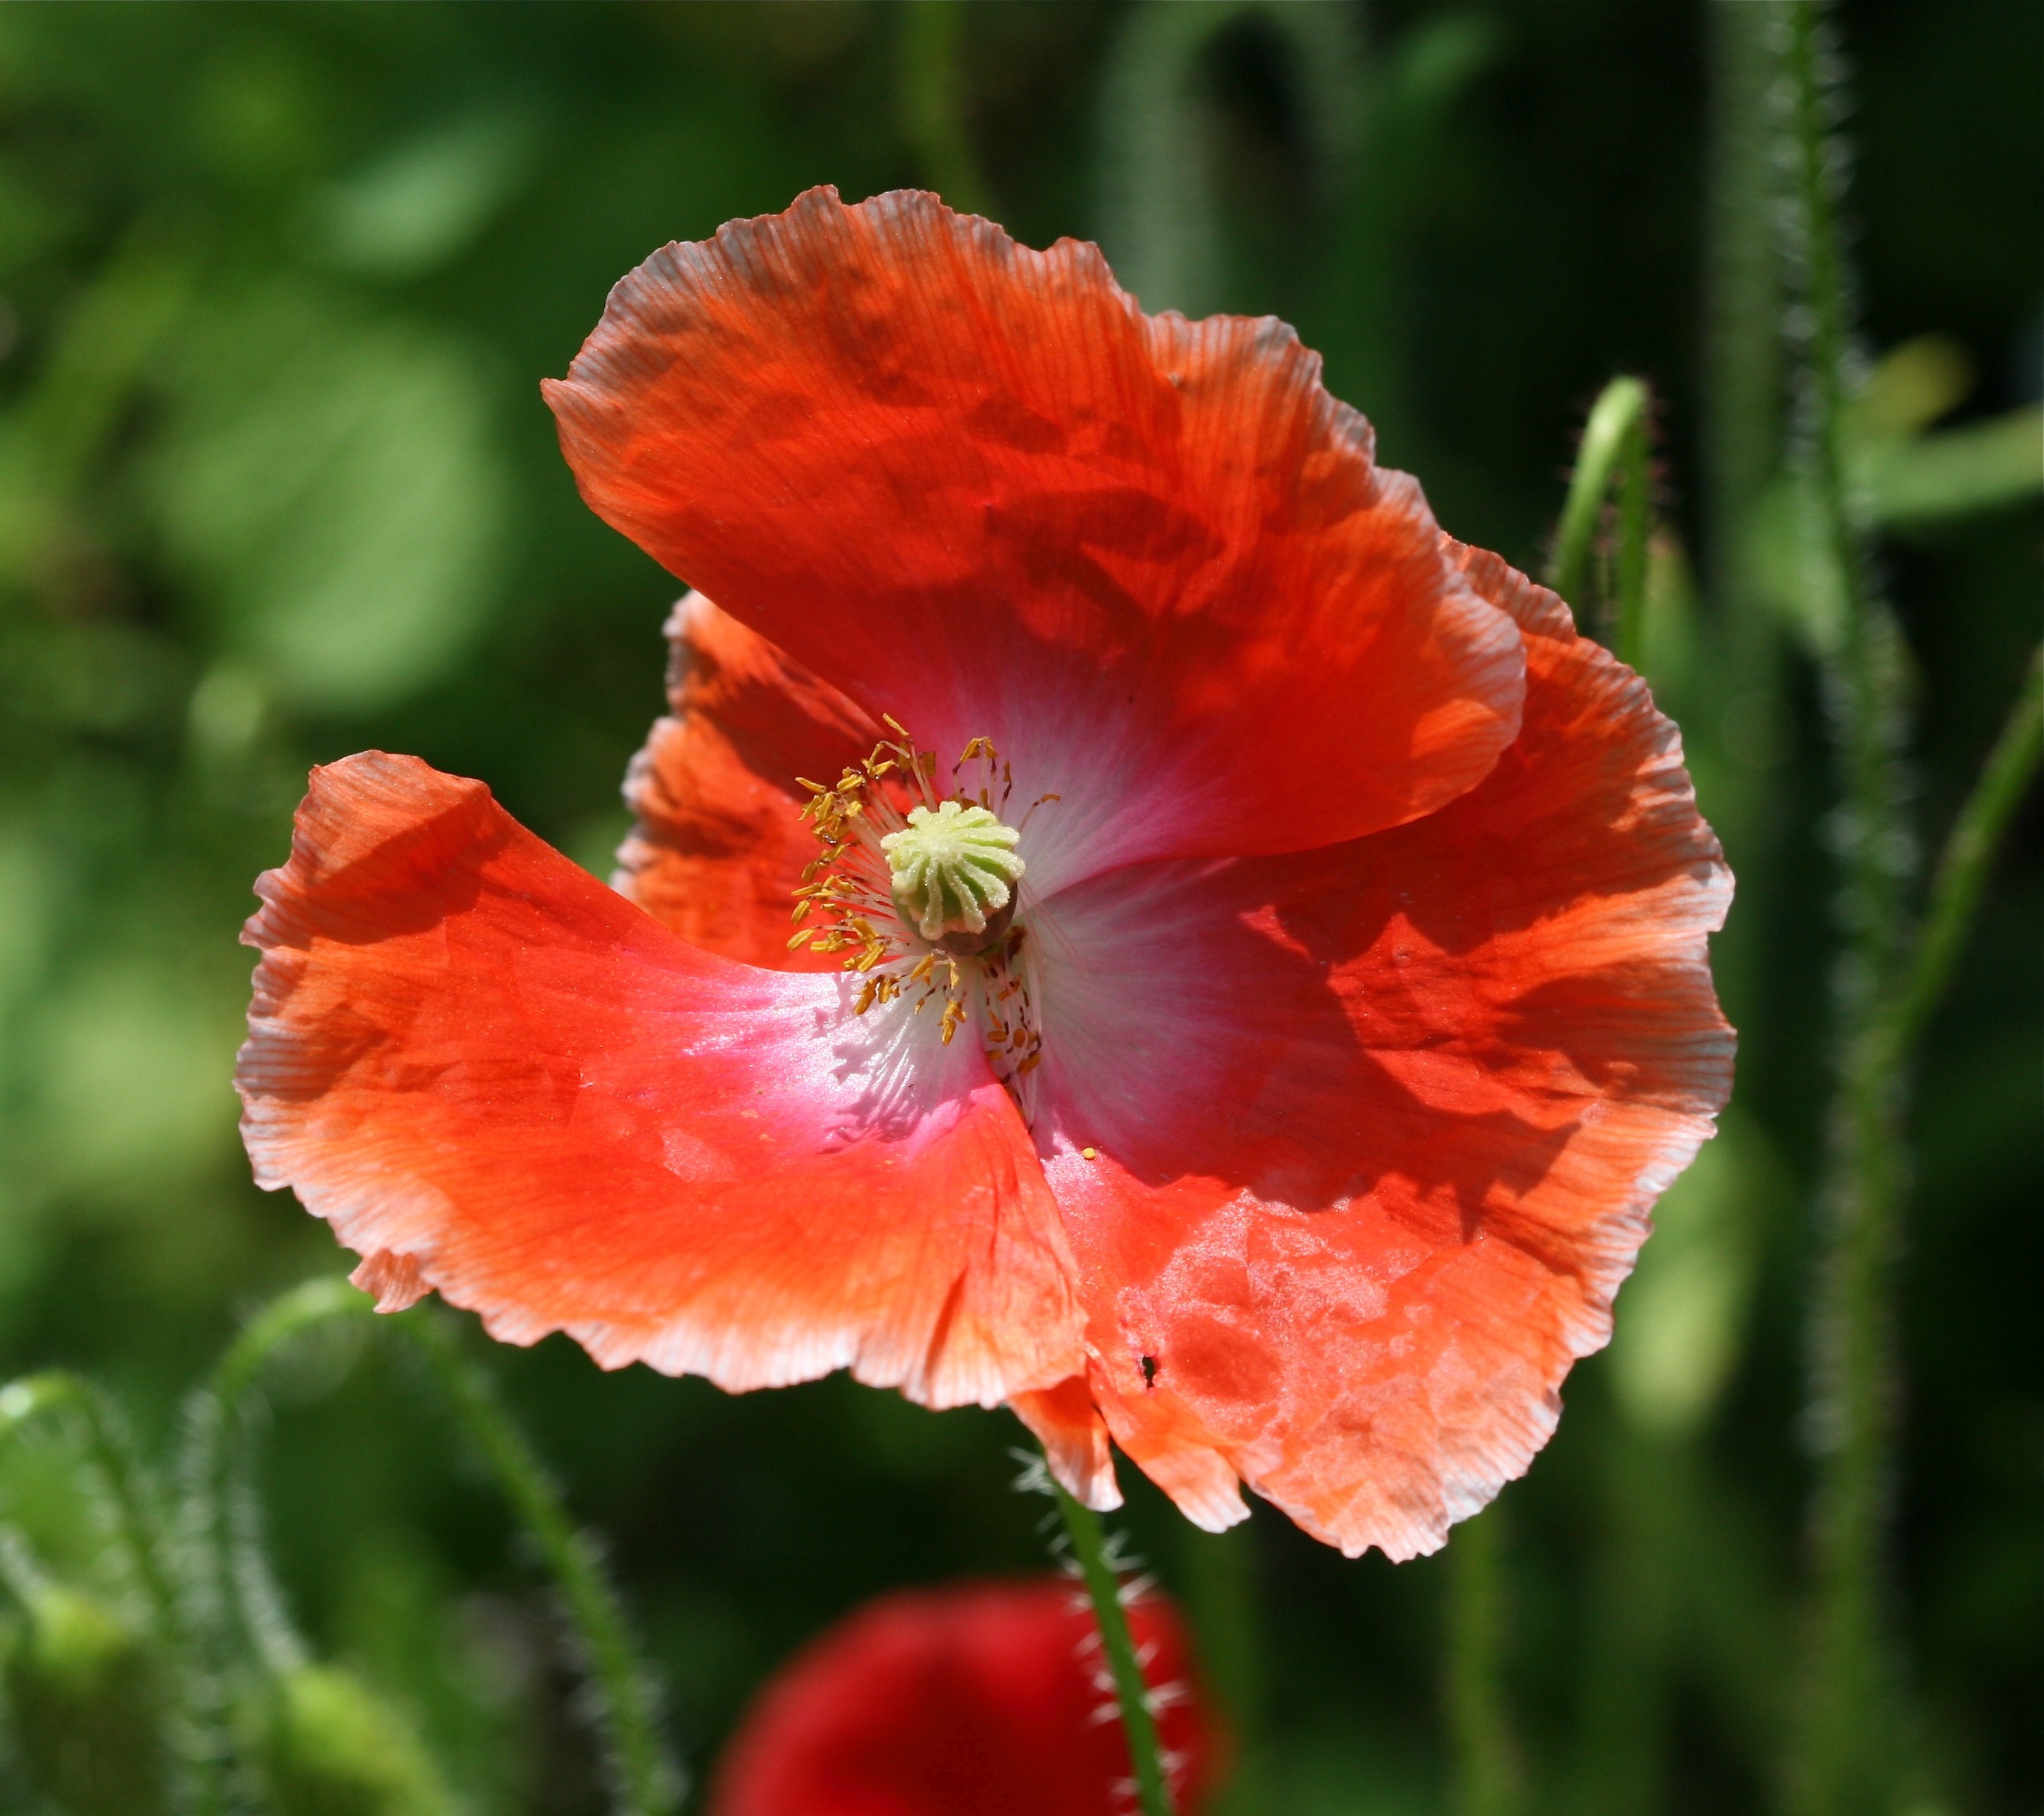
nature, plant, flower, petal, wild, red, blooming, colorful, flora, plants, wildflower, flowers, gardening, decorative, blossoms, gardens, ornamental, poppy, poppies, blooms, flowering, coquelicot, macro photography, green background, flowering plant, annual plant, land plant, poppy family